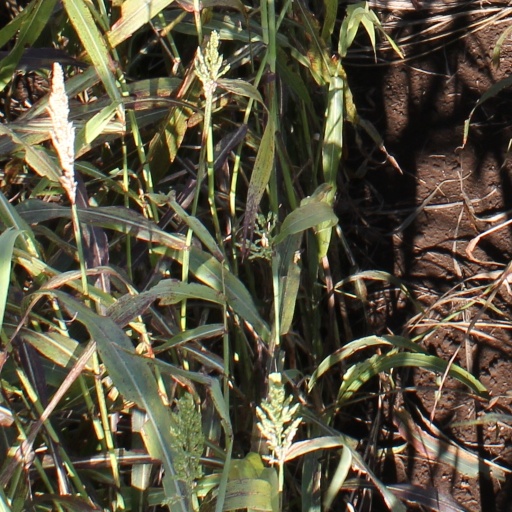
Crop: sorghum